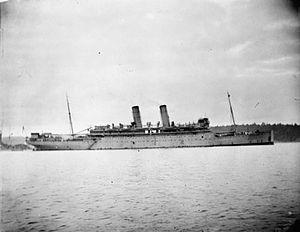
Le HMS Otranto est un croiseur auxiliaire britannique qui a opéré au sein de la Royal Navy pendant la Première Guerre mondiale. Servant à l'origine comme navire à passagers sous le nom de SS Otranto, il est construit en 1909 par le chantier naval Workman Clark à Belfast pour la compagnie maritime Orient Steam Navigation Company.